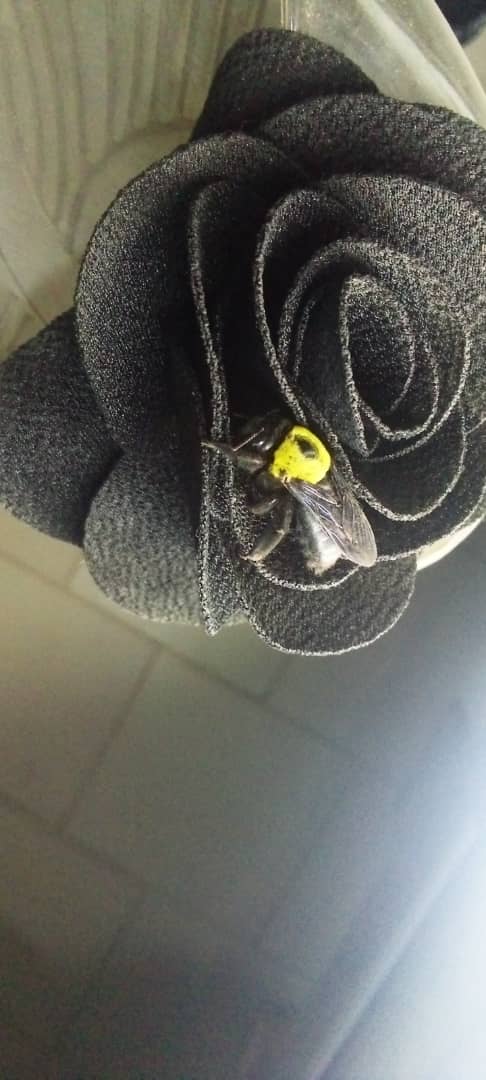
Nataal bii maa ngi ciy gis lu mel ni saaru buke bu ñu teg. Daa mel ni it am na lu mel ni ab gundóor bu ci nekk.